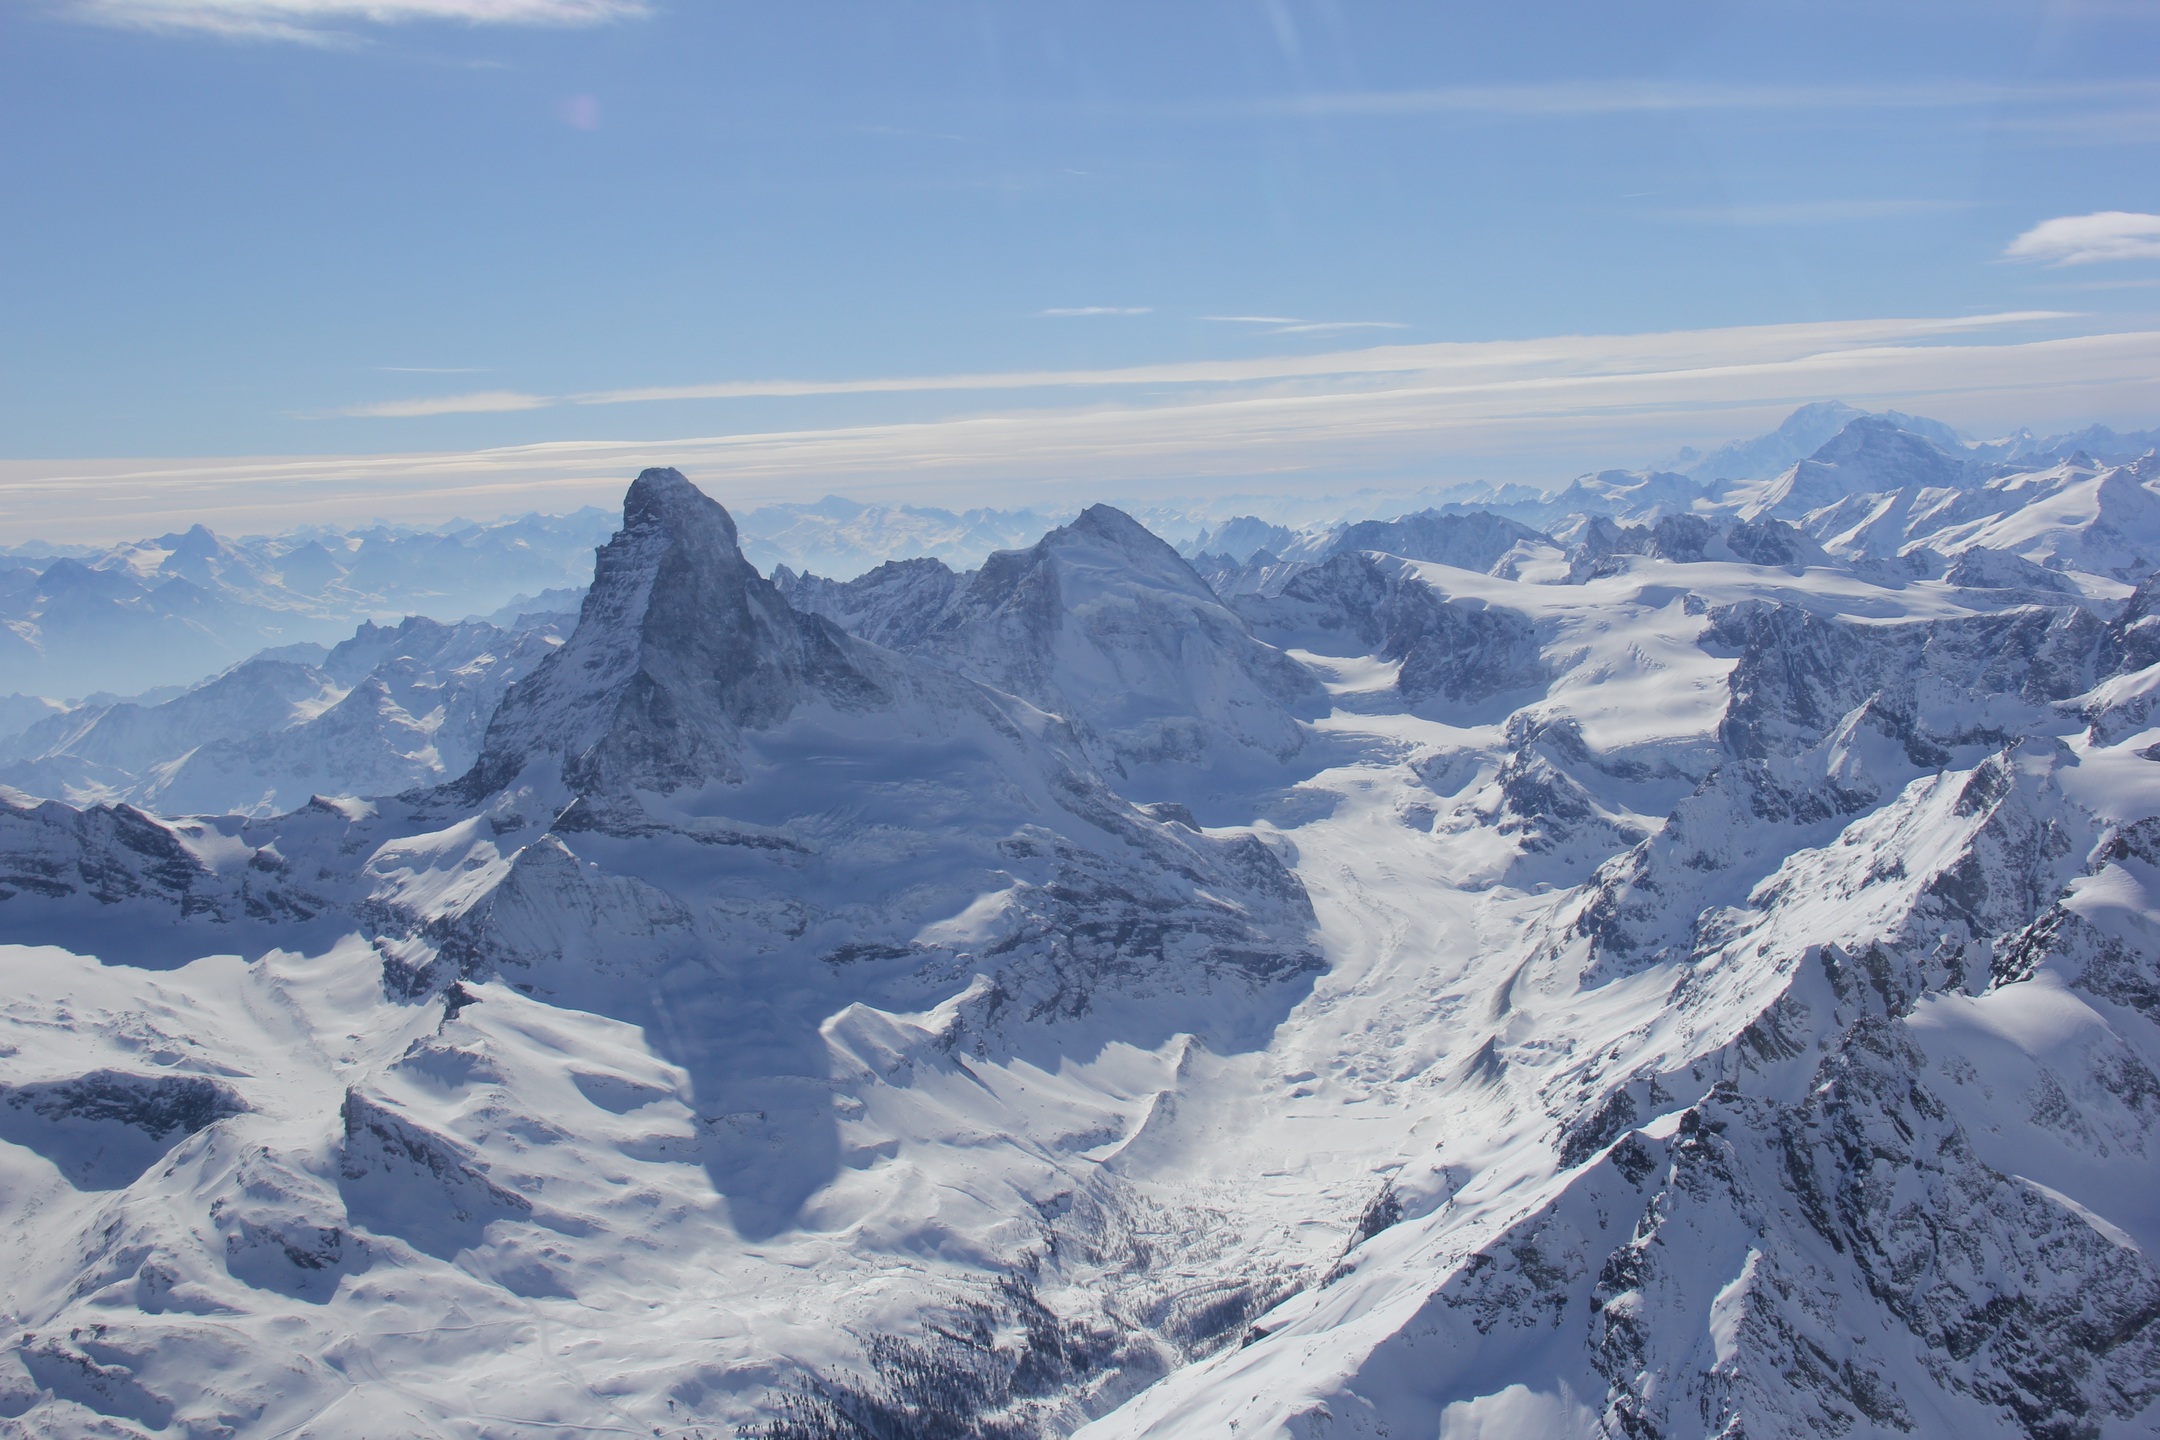
switzerland, mountainous landforms, mountain, mountain range, ridge, massif, ar te, alps, glacial landform, nunatak, summit, sky, fell, geological phenomenon, ice cap, mount scenery, glacier, arctic, cirque, winter, landscape, moraine, snow, aerial photography, terrain